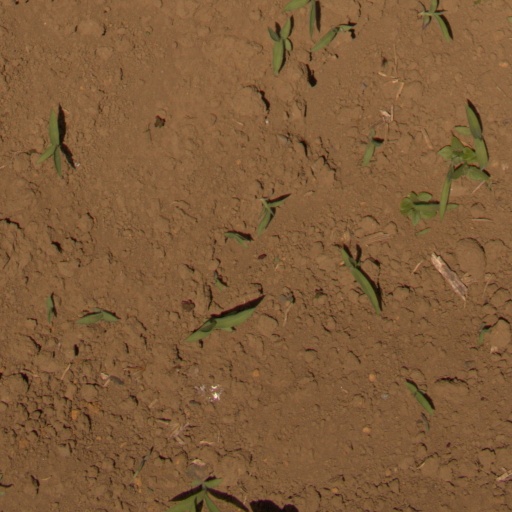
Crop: Jerusalem artichoke